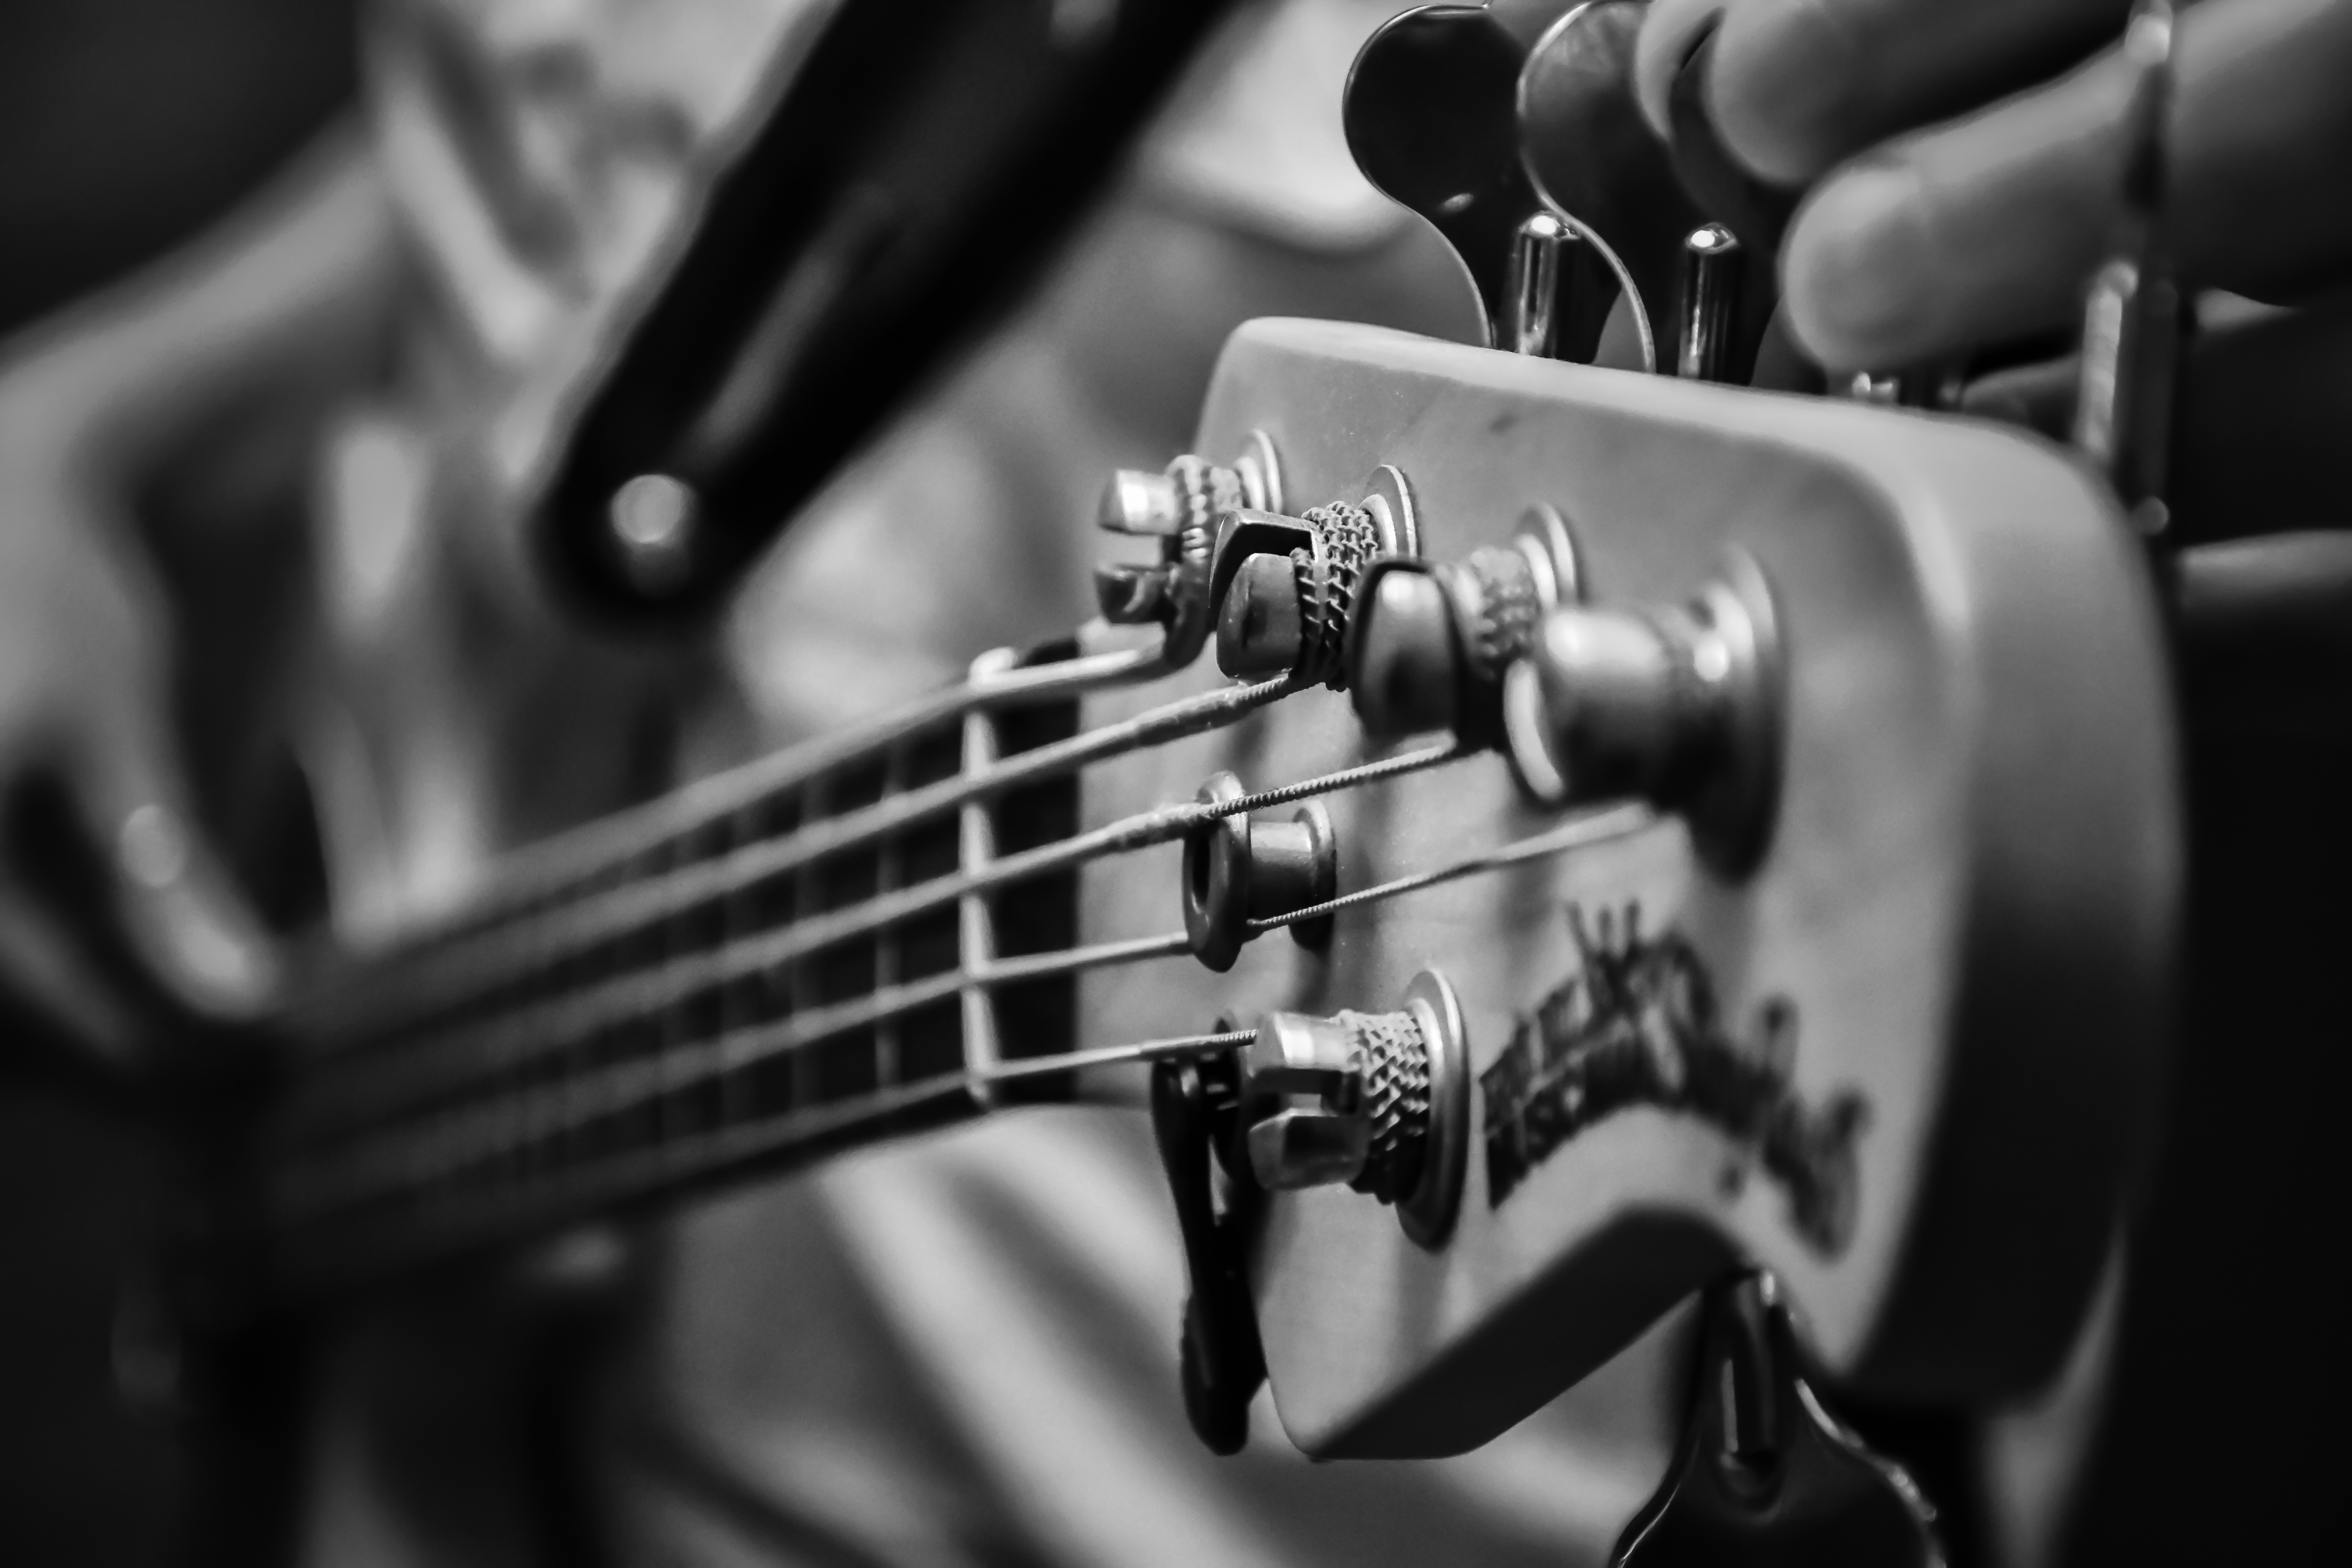
rock, music, black and white, white, photography, guitar, tool, cable, concert, show, musician, black, monochrome, musical instrument, close up, stage, tuning, tools, keys, photograph, fender, sound, low, strings, guitarist, song, bass guitar, entertainment, pentagram, score, notes chords, musical instruments, chords, monochrome photography, string instrument, plucked string instruments, electric bass